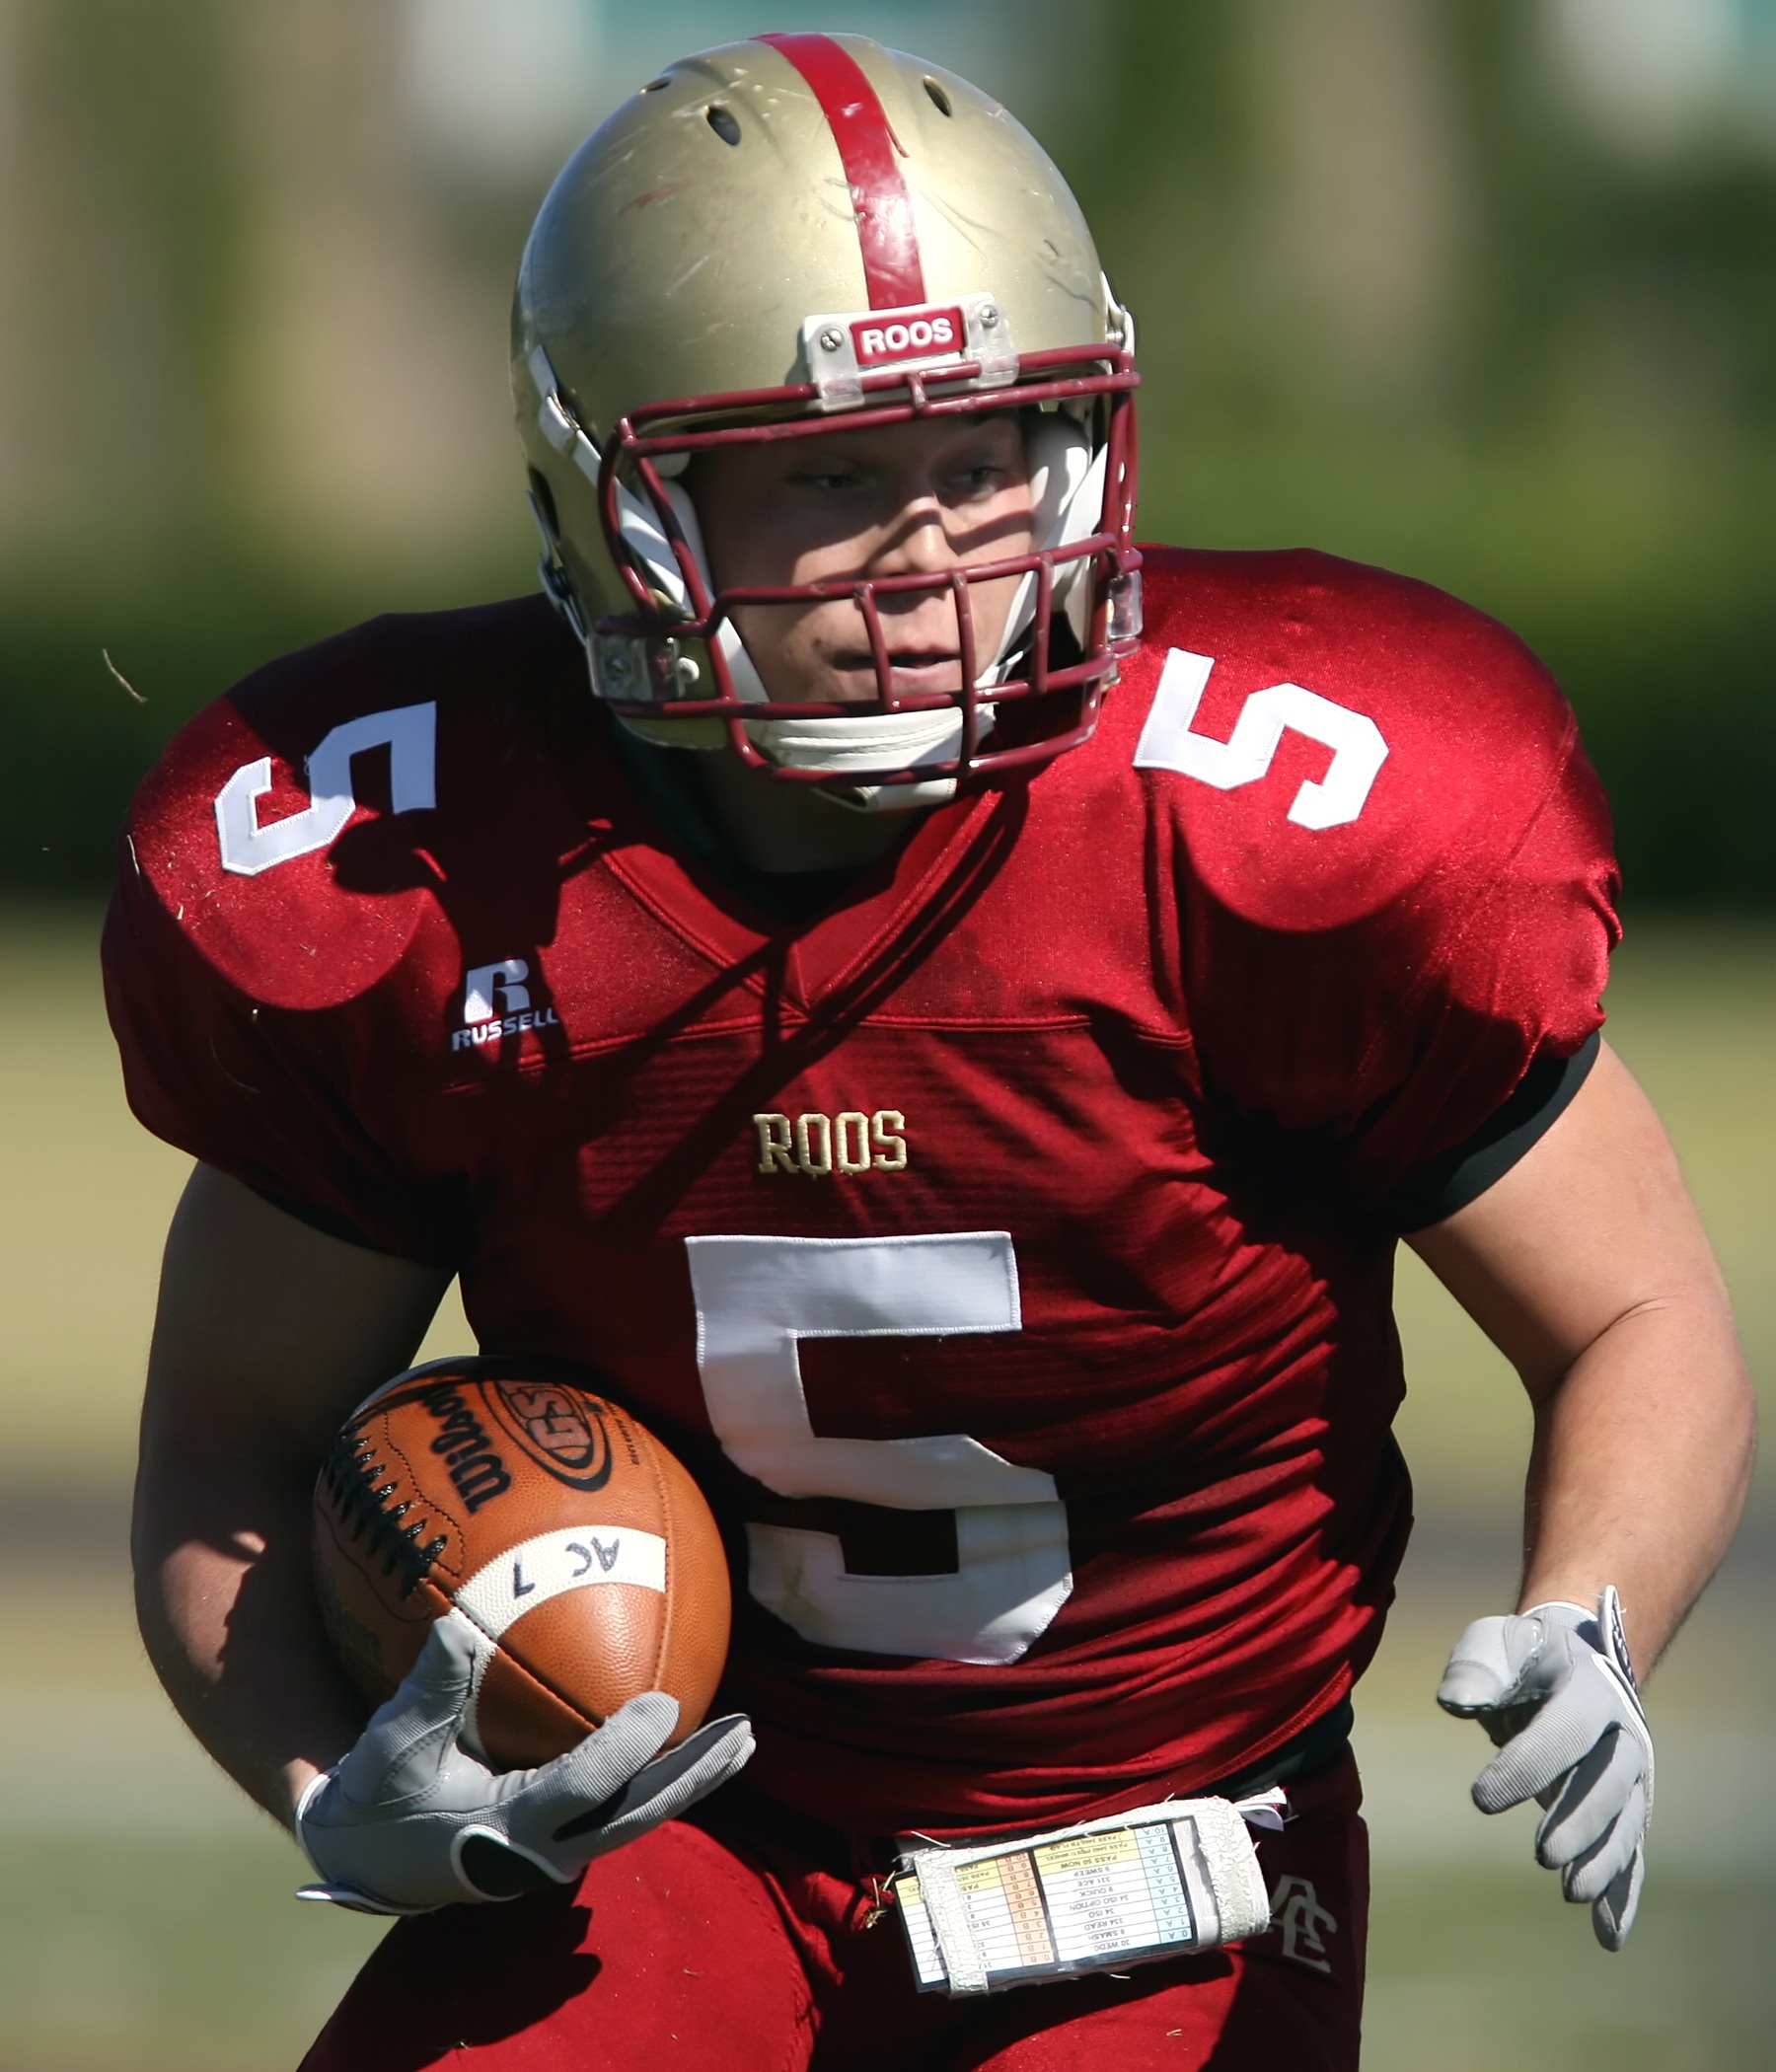
man, sport, game, soccer, football, player, american football, sports, helmet, ball, uniform, athlete, tackle, football player, face mask, quarterback, football field, football helmet, canadian football, baseball positions, football equipment and supplies, gridiron football, protective equipment in gridiron football